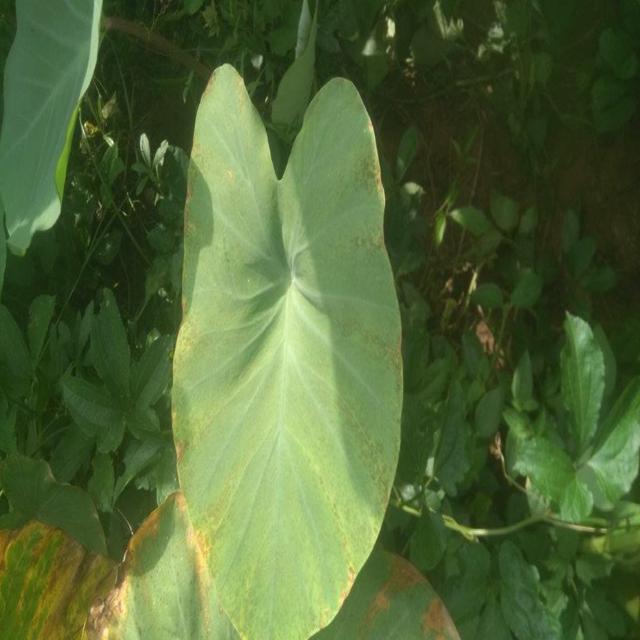
Label: Early_Blight